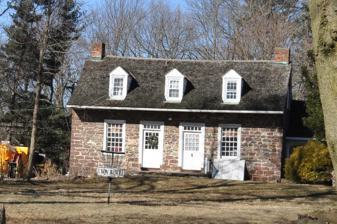
Building: David Ackerman House
Country: United States of America
Year built: 1750
Historic house in New Jersey, United States United States historic place David Ackerman House U.S. National Register of Historic Places New Jersey Register of Historic Places Show map of Bergen County, New Jersey Show map of New Jersey Show map of the United States Location 415 E. Saddle River Road, Ridgewood, New Jersey Coordinates 40°59′6″N 74°5′20″W / 40.98500°N 74.08889°W / 40.98500; -74.08889 Built c. 1750–1760 Built by David A. Ackerman; Garret D. Ackerman Architectural style Colonial MPS Stone Houses of Bergen County TR NRHP reference No. 83001448 NJRHP No. 640 Significant dates Added to NRHP January 10, 1983 Designated NJRHP October 3, 1980 The David Ackerman House is a historic stone house located at 415 E. Saddle River Road in the village of Ridgewood in Bergen County , United States. It was built around 1750–1760. It was documented as the David Ackerman-Naugle House by the Historic American Buildings Survey (HABS) in 1936. The house was added to the National Register of Historic Places on January 10, 1983, for its significance in architecture and exploration/settlement. It was listed as part of the Early Stone Houses of Bergen County Multiple Property Submission (MPS). The house was built by either David A. Ackerman or his son, Garret D. Ackerman. Garret's son, David G. Ackerman (1744–1831) inherited the house in 1774. His son, Abraham D. Ackerman, inherited it in 1831. David B. Naugle bought the house in 1861. HABS photo from 1936 See also National Register of Historic Places listings in Ridgewood, New Jersey National Register of Historic Places listings in Bergen County, New Jersey References